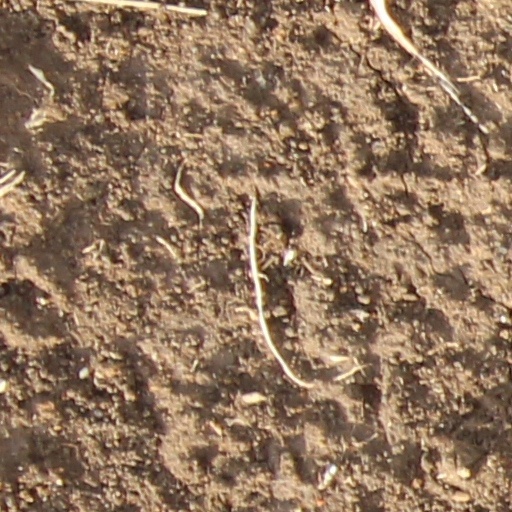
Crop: wheat